Thiruvilaiyadal Puranam

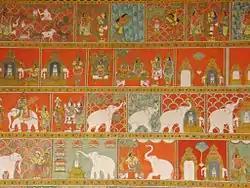
A painting in Madurai Meenakshi temple; the top two layers describe the removal of Indra's sin while the bottom two layers describes Airavata (Indra's mount) worshipping the Lingam to remove his own curse

There are sixty-four stories in the "Thiruvilaiyadal Puranam". It is divided into three cantos, namely Maduraikandam, Koodarkandam and Thirualavaikandam. Thiruvilaiyadal Puranam is viewed to be one of the 18 thalapuranas. It is also revered as one of the Mahapuranas (Periya Puranam – the right eye of Shiva, Thiruvilaiyadal Puranam – the left eye, and Kanda Purana – the third eye). It was authored by Saint Paranjothi, estimated 300 years ago. It narrates the 64 Tiruvilayadals (Lilas in Sanskrit), loosely translated as the ""playful miracles of god (Shiva) himself"". It describes the legends and prevalent in the Pandyan Kingdom in South India and covers a period of more than 500 years during the reign of fifty-two Pandya kings and six other kings. Shiva and his consort Meenakshi gave salvation to the kings and commoners alike in these sixty- four episodes. Many of these events are found in earlier Tamil works like Cilappatikaram, Kalladam, Tevaram, Tiruvasagam and some other Puranic poetry.